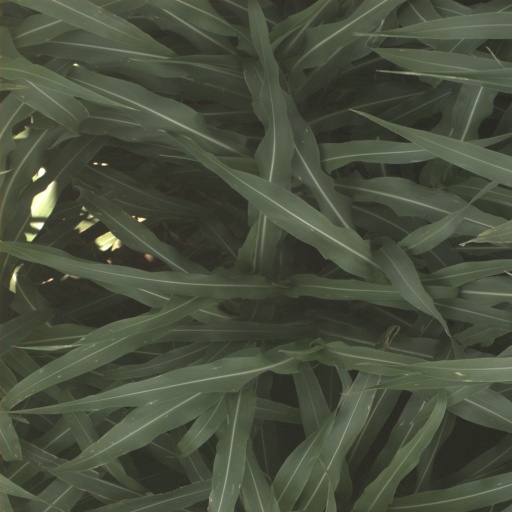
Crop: sorghum